Roberto Sagastume Pinto

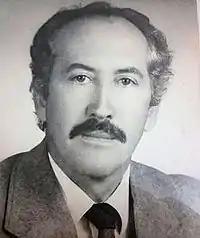
Pinto in 1986

Roberto Obdulio Sagastume Pinto (24 November 1944 – 1 December 2014) was a Guatemalan politician and educator. He served as Mayor of Esquipulas from 1986 through 1988 and again from 1996 through 2000. Pinto also served as Governor of Chiquimula from 2001 through 2003. Pinto was born in Esquipulas, Guatemala.